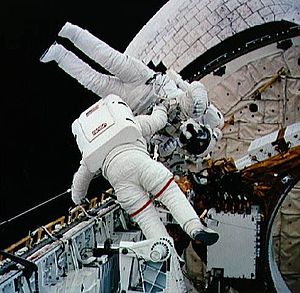
Rumvandring
Astronauterne Gregory Harbaugh og Mario Runco på rumvandring (STS-54)
Rumvandring er den populære betegnelse for begrebet Extra-vehicular activity eller EVA. EVA er arbejde som udføres af en astronaut udenfor Jorden og udenfor et rumskib. Det drejer sig som oftest om EVA udenfor et fartøj som er i kredsløb om Jorden, men kan også betegne EVA på Månens overflade. Ved de senere månelandingsmissioner fortog kommandomodulets pilot en EVA for at hente filmhylstre på tilbagerejsen.